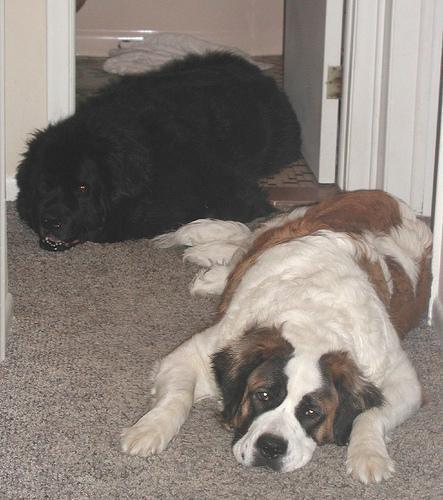
Saint_Bernard